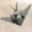
Label: airplane